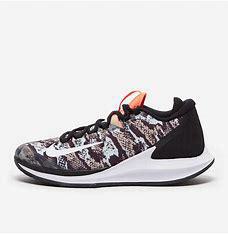
Brand: Nike
Model: Court Air Zoom Zero